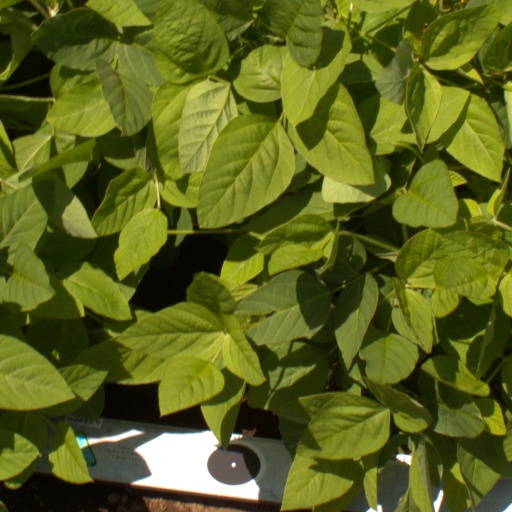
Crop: soybean